Waiting room

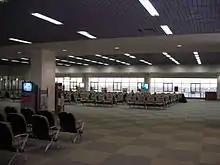
Waiting room for passengers at Udon Thani International Airport, Thailand

A waiting room or waiting hall is a building, or more commonly a part of a building or a room, where people sit or stand until the event or appointment for which they are waiting begins.